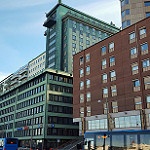
Label: buildings